Gainsborough Lea Road railway station

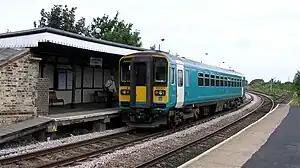
Class 153 "Super Sprinter" at the station in 2005

Gainsborough Lea Road (originally opened as Gainsborough and briefly known as Gainsborough North) is one of two railway stations that serve the town of Gainsborough in Lincolnshire, England, the other being Gainsborough Central, which is located in the town centre. The station is managed by East Midlands Railway and is located northwest of Lincoln Central on the A156 Lea Road in the south of the town. It opened in 1867 on a single line of the Great Northern Railway, who ran four trains a day from Gainsborough to Lincoln.